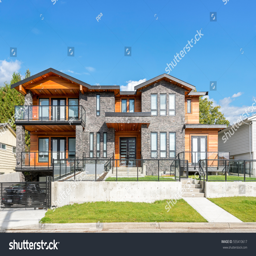
luxury west coast style house with beautiful landscaping on a sunny day .